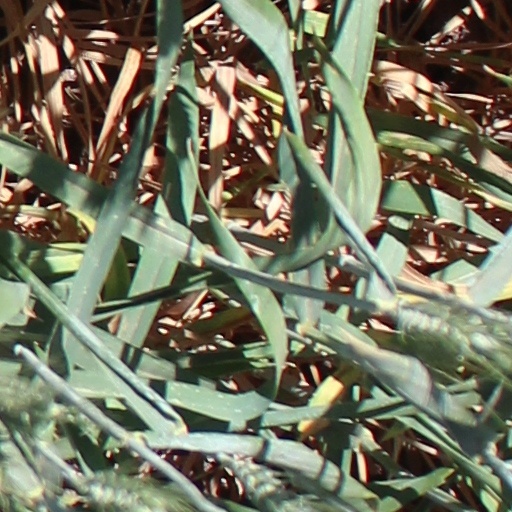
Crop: wheat